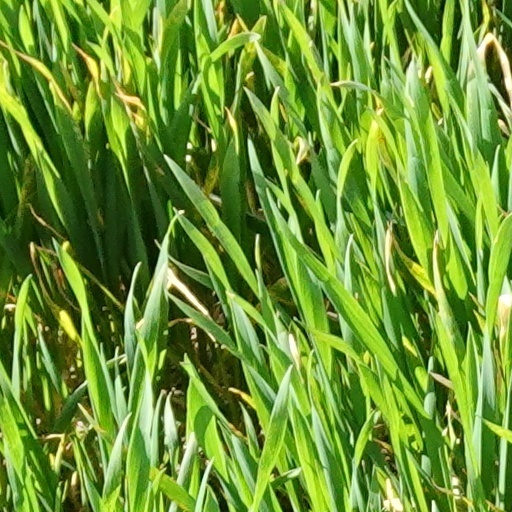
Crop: wheat